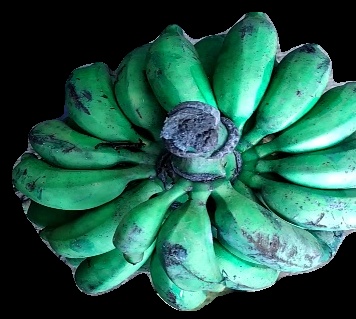
Variety: rasbale
Grade: grade3